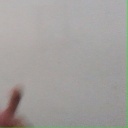
अक्षर: ई